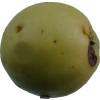
Label: Apple 13